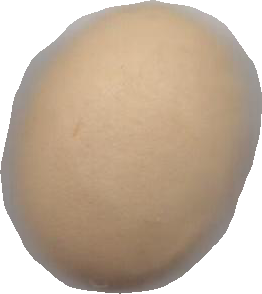
Variety: Dega